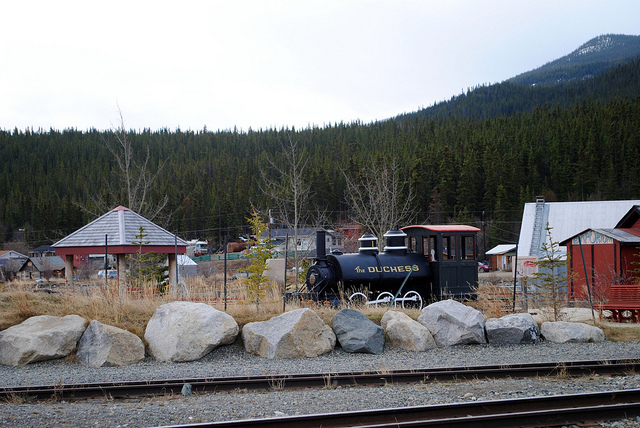
A line of rocks sitting along side of train tracks.

a train on a track near many rocks